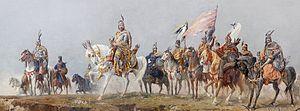
Les Sept chefs magyars sont les chefs des sept tribus magyares qui occupèrent la plaine de Pannonie à partir de 895 après J.C. Constantin VII, empereur de l'empire Byzantin, nous donne le nom de ces sept tribus dans son ouvrage De Administrando Imperio. En revanche, le nom de leurs chefs ne sont pas connus avec précision, les différentes chroniques de l'époque ne faisant pas consensus — et certaines ayant été depuis identifiées comme fausses.